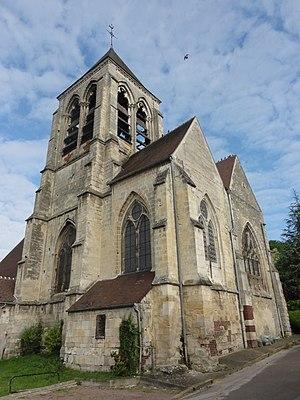
L'église Saint-Martin est une église catholique paroissiale située à Bailleval, en France. Le village est attesté dès le VIIᵉ siècle, et l'église romane actuelle succède sans doute à un édifice plus ancien. Elle est dédiée à saint Martin de Tours. Sa partie la plus ancienne est la seconde travée du chœur, et date des années 1120. Elle possède l'une des voûtes d'ogives les plus anciennes du département, et l'extérieur se signale en outre par sa décoration soignée et inhabituelle. La première travée du chœur date des années 1140, et est également voûtée d'ogives dès l'origine, mais plus sobre à l'extérieur. La grande nef non voûtée ne devrait, en toute logique, pas être antérieure. L'on note l'absence de clocher au-dessus de la première travée du chœur, contrairement à la règle au XIIᵉ siècle et au XIIIᵉ siècle dans le Beauvaisis : il devait donc y avoir un clocher roman à l'emplacement du clocher gothique du milieu du XIIIᵉ siècle, précédé par une petite nef à l'emplacement du bas-côté édifié également au XIIIᵉ siècle, ou quelque temps après.